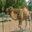
Label: camel